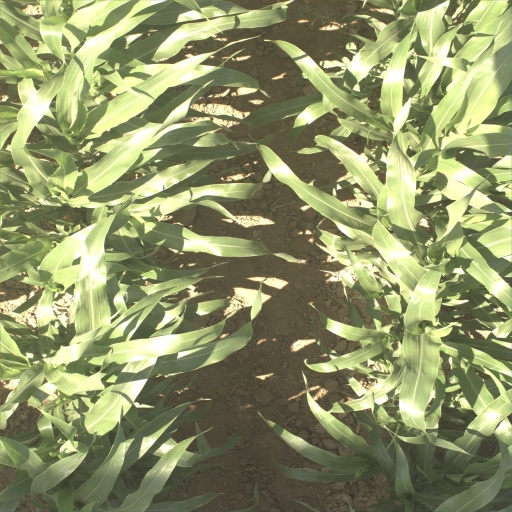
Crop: sorghum